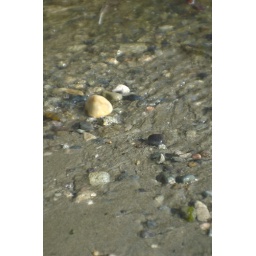
water over rocks